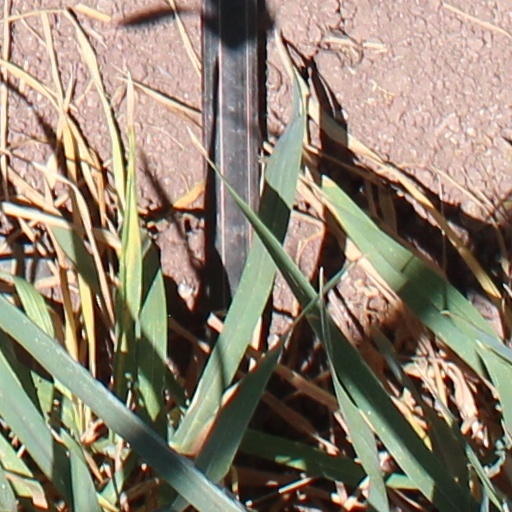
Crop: wheat